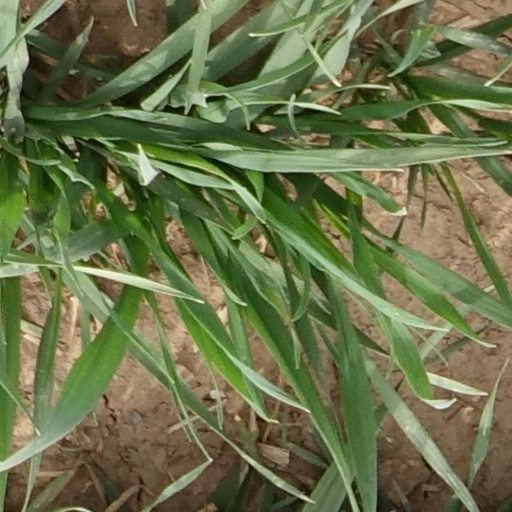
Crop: wheat